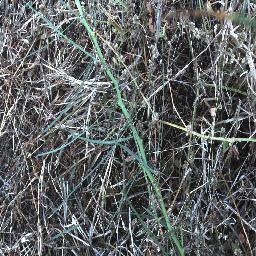
Label: parkinsonia